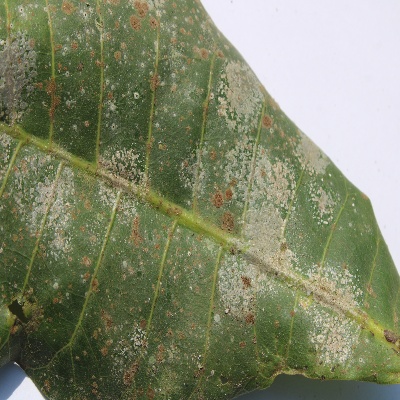
Crop: Cashew
Condition: red rust